Wotton House, Surrey

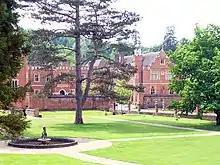

Wotton House is a hotel, wedding venue, conference centre and former country house in Wotton near Dorking, Surrey, England. Originally the centre of the Wotton Estate and the seat of the Evelyn family, it was the birthplace in 1620 of diarist and landscape gardener John Evelyn, who built the first Italian garden in England there.